Southfields tube station

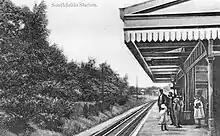
Southfields railway station about 1910

The route from Wimbledon to Wandsworth Town (Point Pleasant Junction) is still used by South Western Railway for empty stock movements and occasional service train diversions, as well as three daily SWR services which run to and from Waterloo via the route in the early hours of the morning without stopping at Southfields. There are very infrequent movements of Network Rail engineering trains and light engine movements through the station as well.